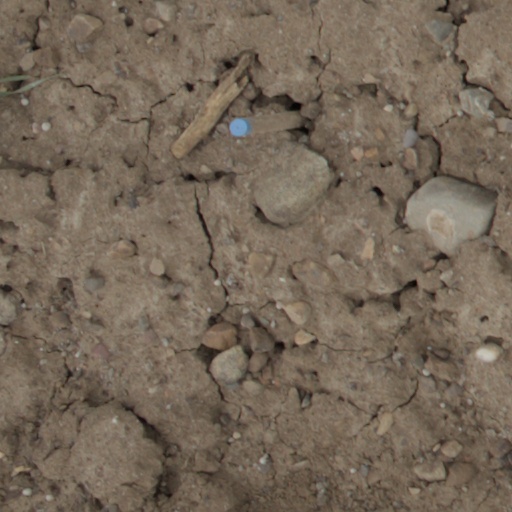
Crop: wheat